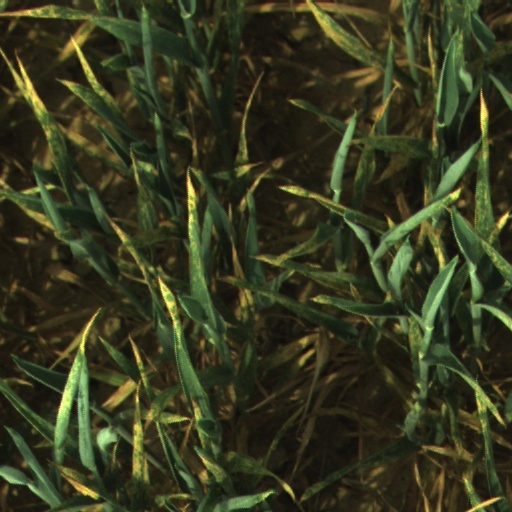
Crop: wheat